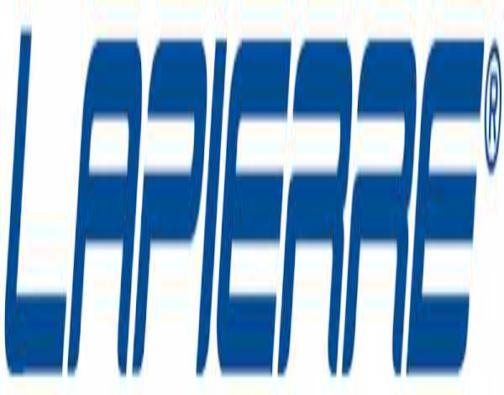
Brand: Lapierre
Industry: Transportation